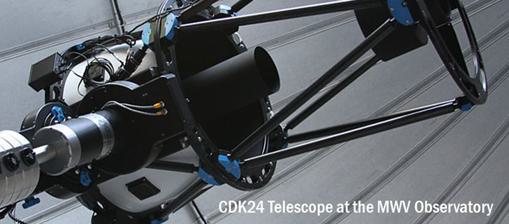
Building: Mead Observatory
Country: United States of America
Year built: 2001
Observatory in Columbus, Georgia Observatory WestRock Observatory The 24 inch PlaneWave CDK at the WestRock Observatory Organization Columbus State University Location Columbus, Georgia , US Coordinates 32°27′35″N 84°59′44″W / 32.45972°N 84.99556°W / 32.45972; -84.99556 Altitude ~73 meters (240 feet) Established 2001 Website WestRock Observatory Telescopes Meade LX200 Schmidt-Cassegrain (no longer operational) 0.4 meter PlaneWave CDK 0.6 meter Location of WestRock Observatory The WestRock Observatory (formerly known as the Mead Observatory; MPC code W22) is operated by Columbus State University 's Coca-Cola Space Science Center at 701 Front Avenue, Columbus, Georgia .  Established in 1996, the observatory has active night sky and solar study programs for students and the general public. The equipment can be controlled and monitored remotely by faculty and astronomers. The observatory also offers mobile astronomy programs such as "Astronomy Nights" at Callaway Gardens , F. D. Roosevelt State Park , and Providence Canyon State Park as well as education outreach to the surrounding Georgia/Alabama area. Outreach As part of the Coca-Cola Space Science Center, the WestRock Observatory offers education outreach in the form of astronomy-based activities and teaching tools. The WRO's Real-time Interactive Solar Observatory (RISO) allows teachers across the world to log into the observatory's website and use the WRO's solar telescope video/images as a teaching tool in their classroom. A similar program called Real-time Interactive Observatory (RIO) offers the same opportunity but for night-time observations. The Coca-Cola Space Science Center itself is a constant host to surrounding schools. Students in and around the Phenix City, Alabama and Columbus, Georgia area come to the CCSSC as part of field trips or independent visits. This includes access to the Omnisphere Planetarium, Challenger Learning Center, and many other educational facilities. Solar Research The majority of research conducted at the WestRock Observatory is centered around solar imaging. By utilizing narrowband filters such as Hydrogen-alpha and Calcium-K, students are able to produce multi-band images and videos of the Sun. Those engaged in solar observations often collaborate closely with the RISO program. Additionally, students at the WRO are actively involved in webcasts showcasing transits and eclipses using these specialized telescopes, with some of their work being recognized and featured on NASA's Astronomy Picture of the Day. Night-Time Research Columbus State University students are able to, upon training, use the WestRock Observatory as a research tool for various night-time projects. Current research topics, as of 2016, include narrowband and broadband nebulae and galaxy imaging, astrometric asteroid and comet orbit refinement, and variable star photometry. As the observatory undergoes upgrades, many more topics will be possible such as supernova remnants. In 2015, a group of student researchers sought out to give the WRO a Minor Planet Center Observatory Code. They succeeded and the WRO is now code W22. With this code, students are able to submit astrometry data to the Minor Planet Center with ease. Gallery A solar flare, called Getz's Dragon, captured by a 2nd grade science classroom using one of the WRO's solar telescopes M42 as captured by the WestRock Observatory See also List of observatories References ^ "Mead Observatory General Information" . ^ Columbus State University. "CCSSC's Solar Observatory" . ^ Columbus State University. "Mead Observatory - Astronomy Nights" . ^ Nemiroff, R.; Bonnell, J., eds. (26 April 2014). "Eclipse APOD 2014" . Astronomy Picture of the Day . NASA . Nemiroff, R.; Bonnell, J., eds. (11 May 2013). "Eclipse APOD 2013" . Astronomy Picture of the Day . NASA . Portals : Georgia (state) Astronomy Stars Spaceflight Outer space Solar System Education Science